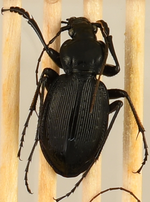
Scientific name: Carabus goryi
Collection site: Mountain Lake Biological Station NEON (MLBS), plot MLBS_008